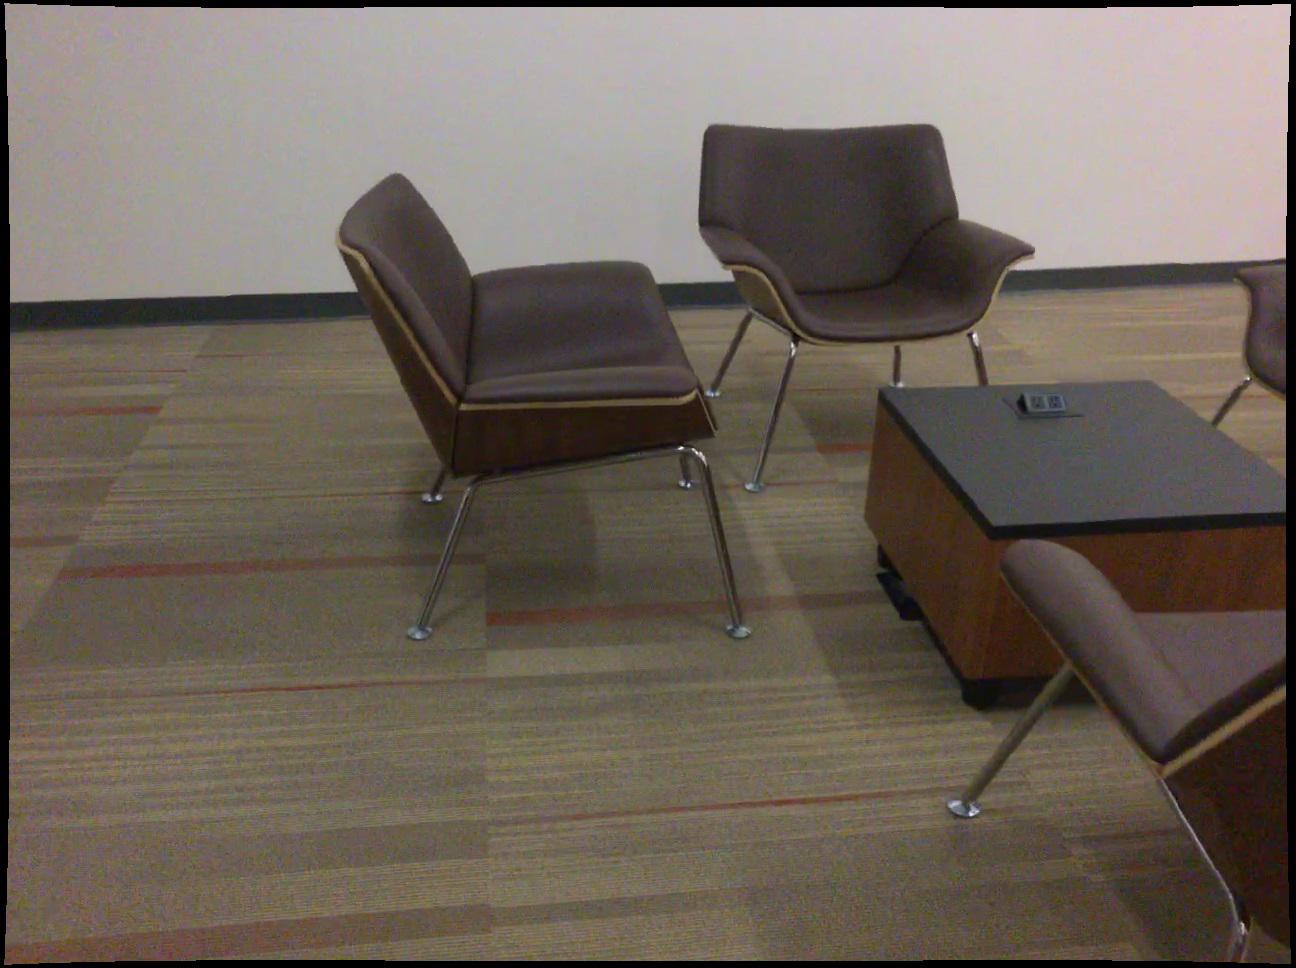
Question: In the image, there is the table. Pinpoint several points within the vacant space situated left of the table from the camera's perspective. Your final answer should be formatted as a list of tuples, i.e. [(x1, y1), ...], where each tuple contains the x and y coordinates of a point satisfying the conditions above. The coordinates should be between 0 and 1, indicating the normalized pixel locations of the points.
Answer: [(0.538, 0.688), (0.546, 0.720), (0.554, 0.755), (0.563, 0.792), (0.573, 0.834), (0.576, 0.683), (0.586, 0.715), (0.596, 0.749), (0.606, 0.786), (0.618, 0.826), (0.631, 0.871), (0.645, 0.920), (0.586, 0.597), (0.595, 0.623), (0.604, 0.650), (0.614, 0.679), (0.625, 0.710), (0.637, 0.744), (0.649, 0.780), (0.588, 0.509), (0.595, 0.529), (0.603, 0.549), (0.611, 0.570), (0.620, 0.594), (0.630, 0.619), (0.640, 0.646), (0.651, 0.674), (0.617, 0.506), (0.626, 0.526), (0.634, 0.545), (0.644, 0.567), (0.647, 0.504)]